Choking

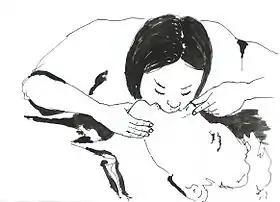

In the next step of the CPR, the rescuer applies "a" "rescue breath", pinching the victim's nose and puffing air inside of the mouth. Rescue breaths would usually fail while the obstructing object is blocking the entrance of air. Anyway, it is recommended, additionally, "tilting the victim's head" up and down, to reposition it trying to open an entrance for the air, and then giving "another rescue breath". After the rescue breaths, this resuscitation returns to the 30 initial compressions, in a cycle that repeats continually, until the victim regains consciousness and breathes, or until the object is extracted but a defibrillation is needed to solve a cardiac arrest (read below).